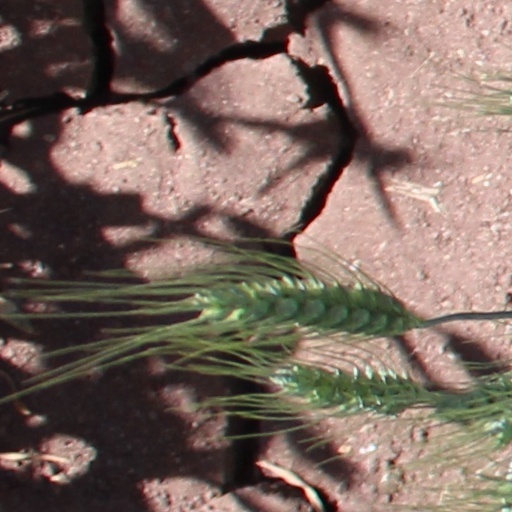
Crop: wheat